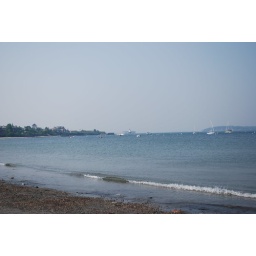
Hazy day at Willard beach in South Portland, Maine due to the Canadian forest fires up in Quebec.